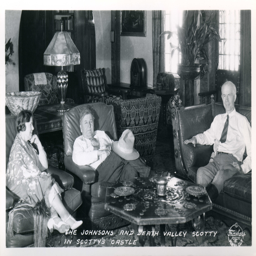
that 's person in the middle .